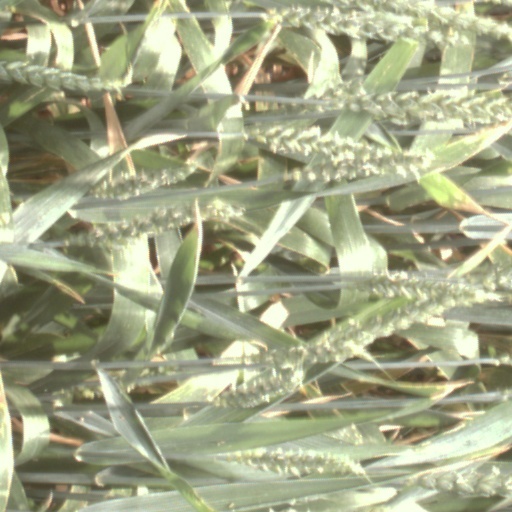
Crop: wheat